Bonner SC

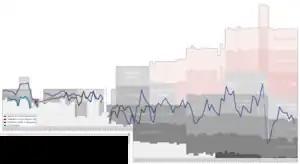
Historical chart of the club's league performance

"Bonner FV" was founded in 1901 and was known early on as the "Club of Academics" because many of its leaders and members were teachers and professors. The side achieved good results as a tier II team prior to World War II, playing in the tier one Gauliga Mittelrhein at times. In 1959, "FV" won the Verbandsliga Mittelrhein (III) championship and moved up to 2nd Oberliga West (Division Two West).